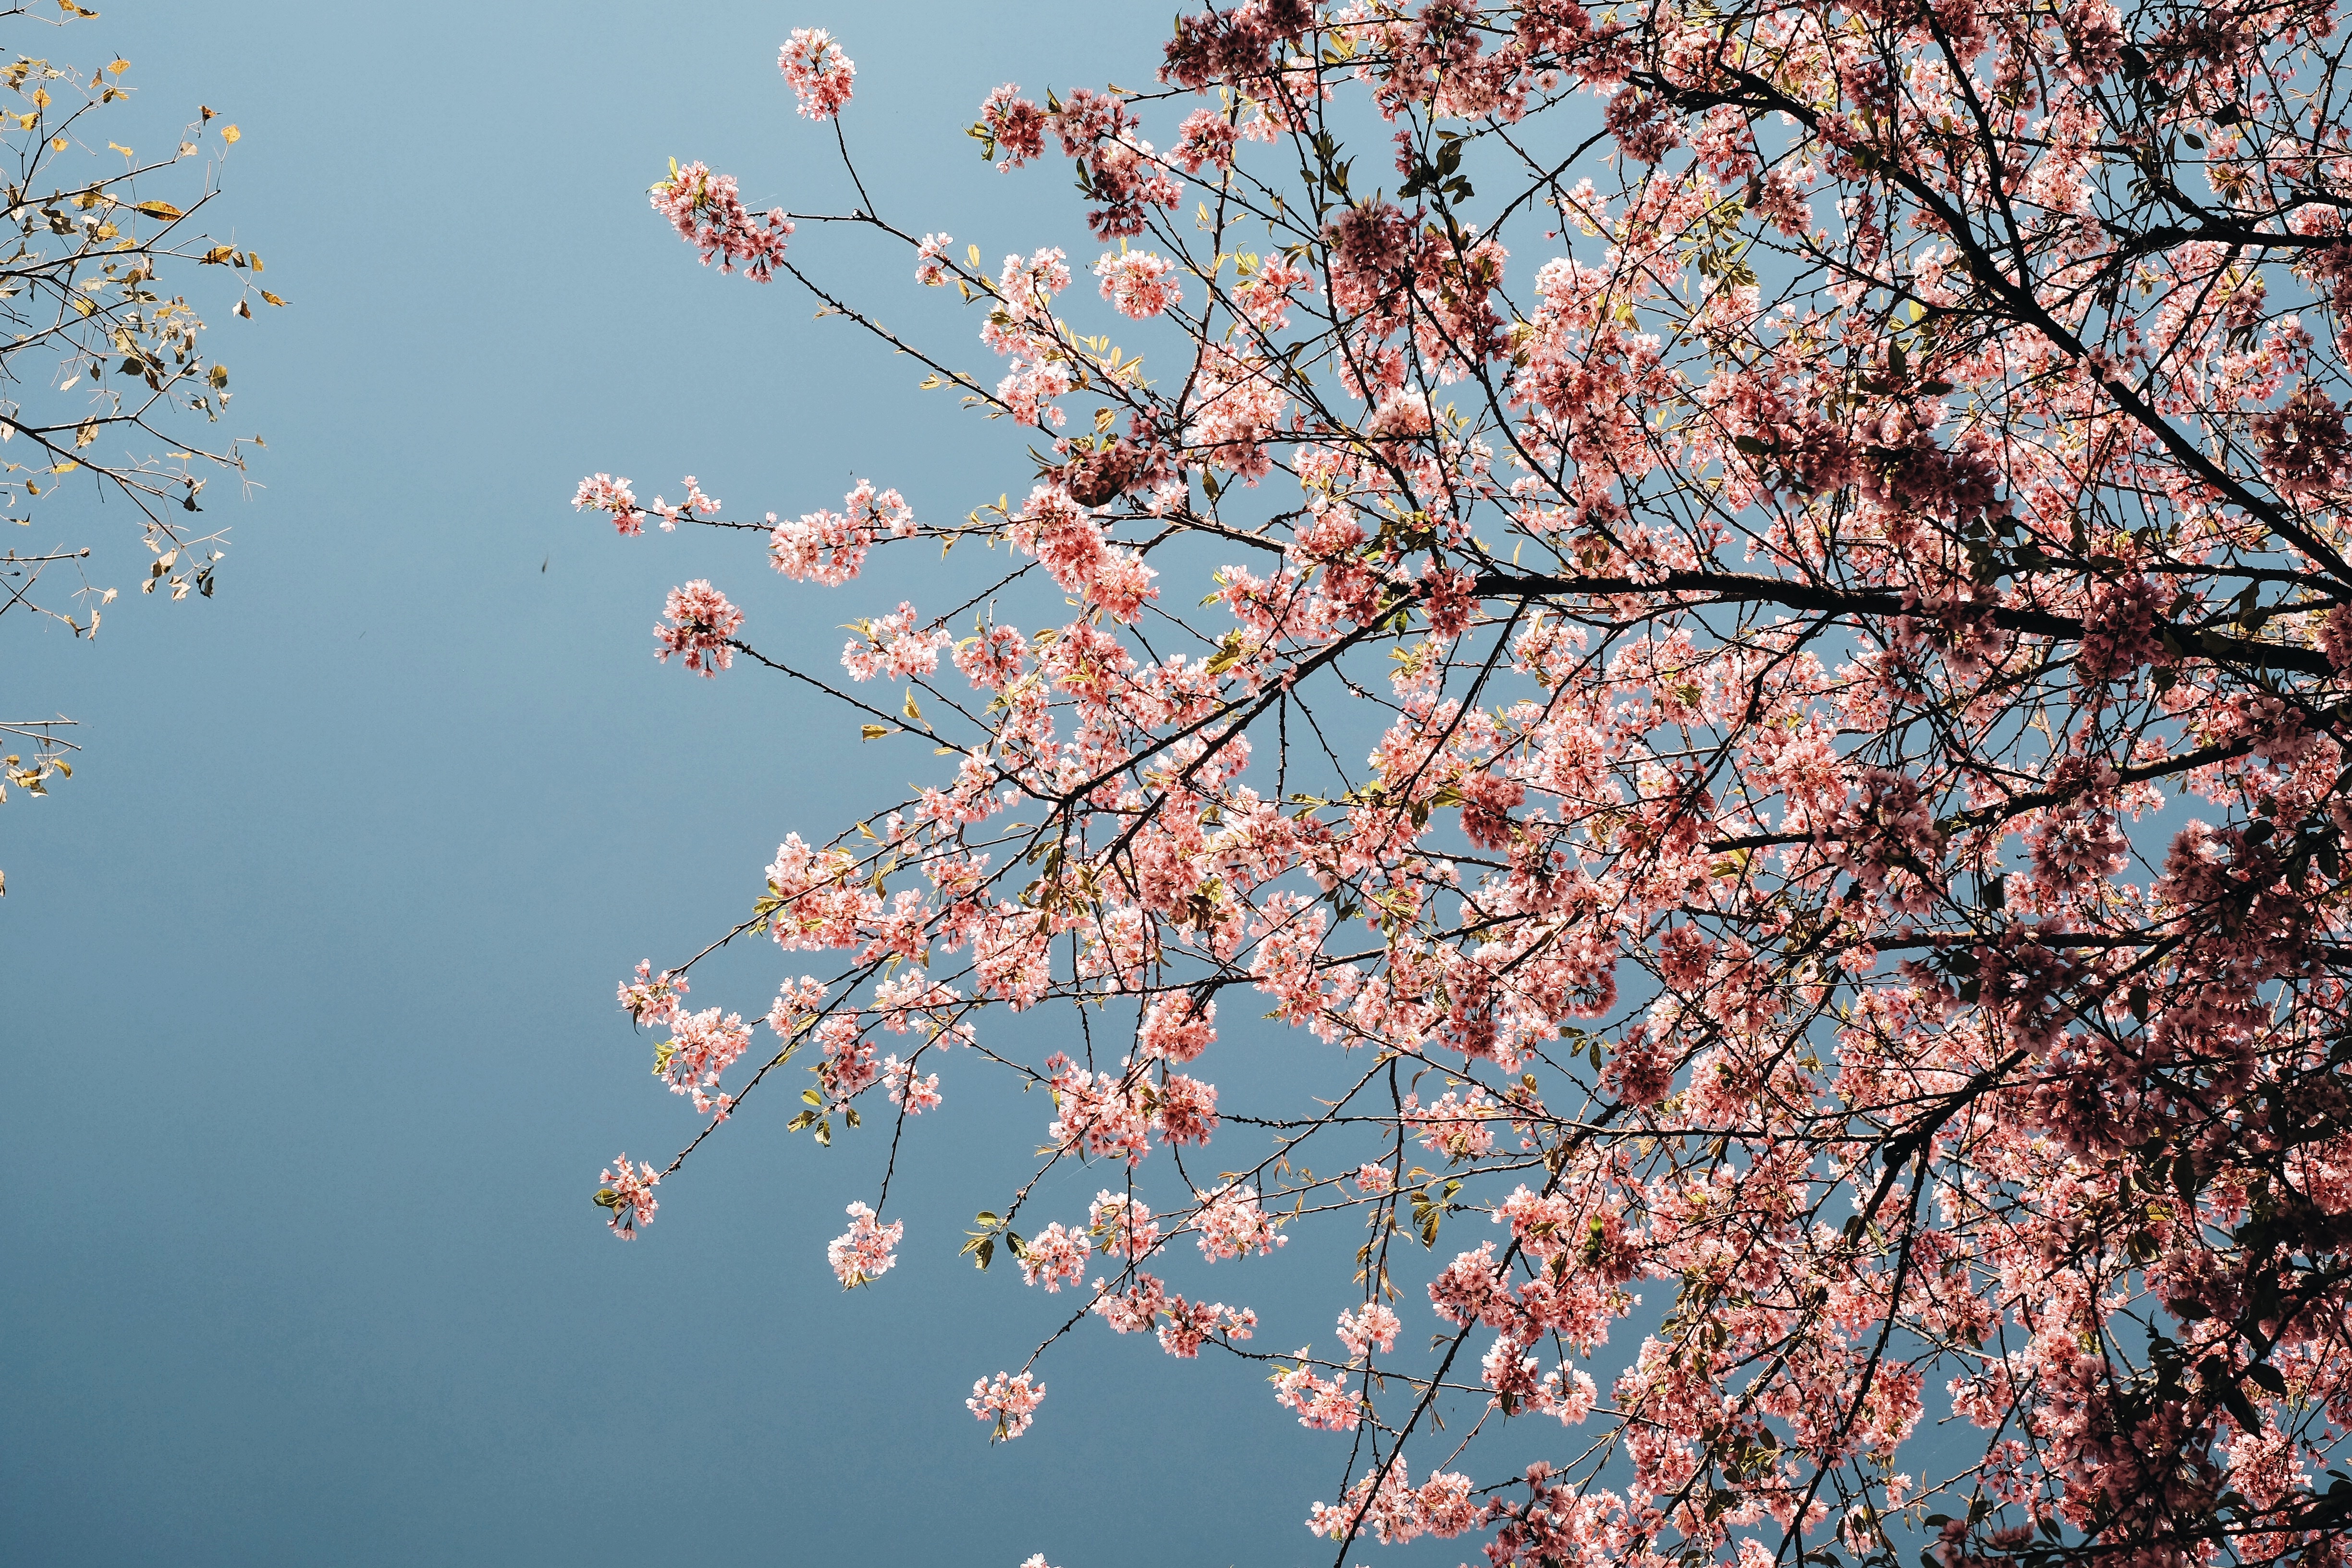
tree, branch, blossom, plant, flower, spring, season, cherry blossom